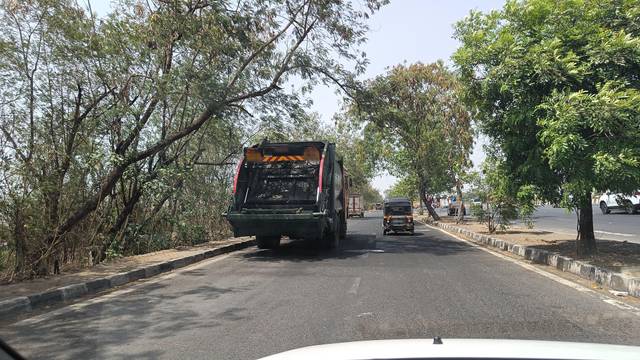
Region: India
Coordinates: 19.138, 72.946